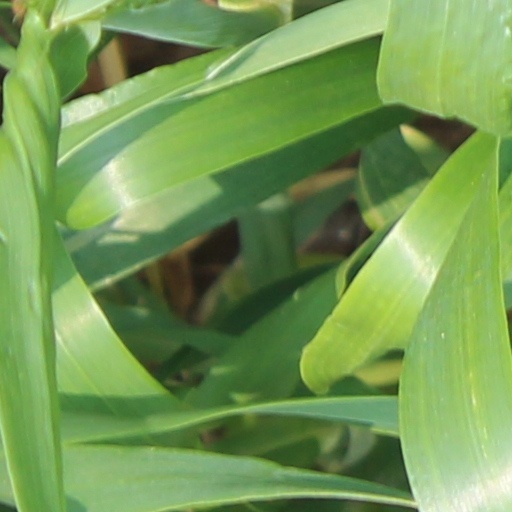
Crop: wheat